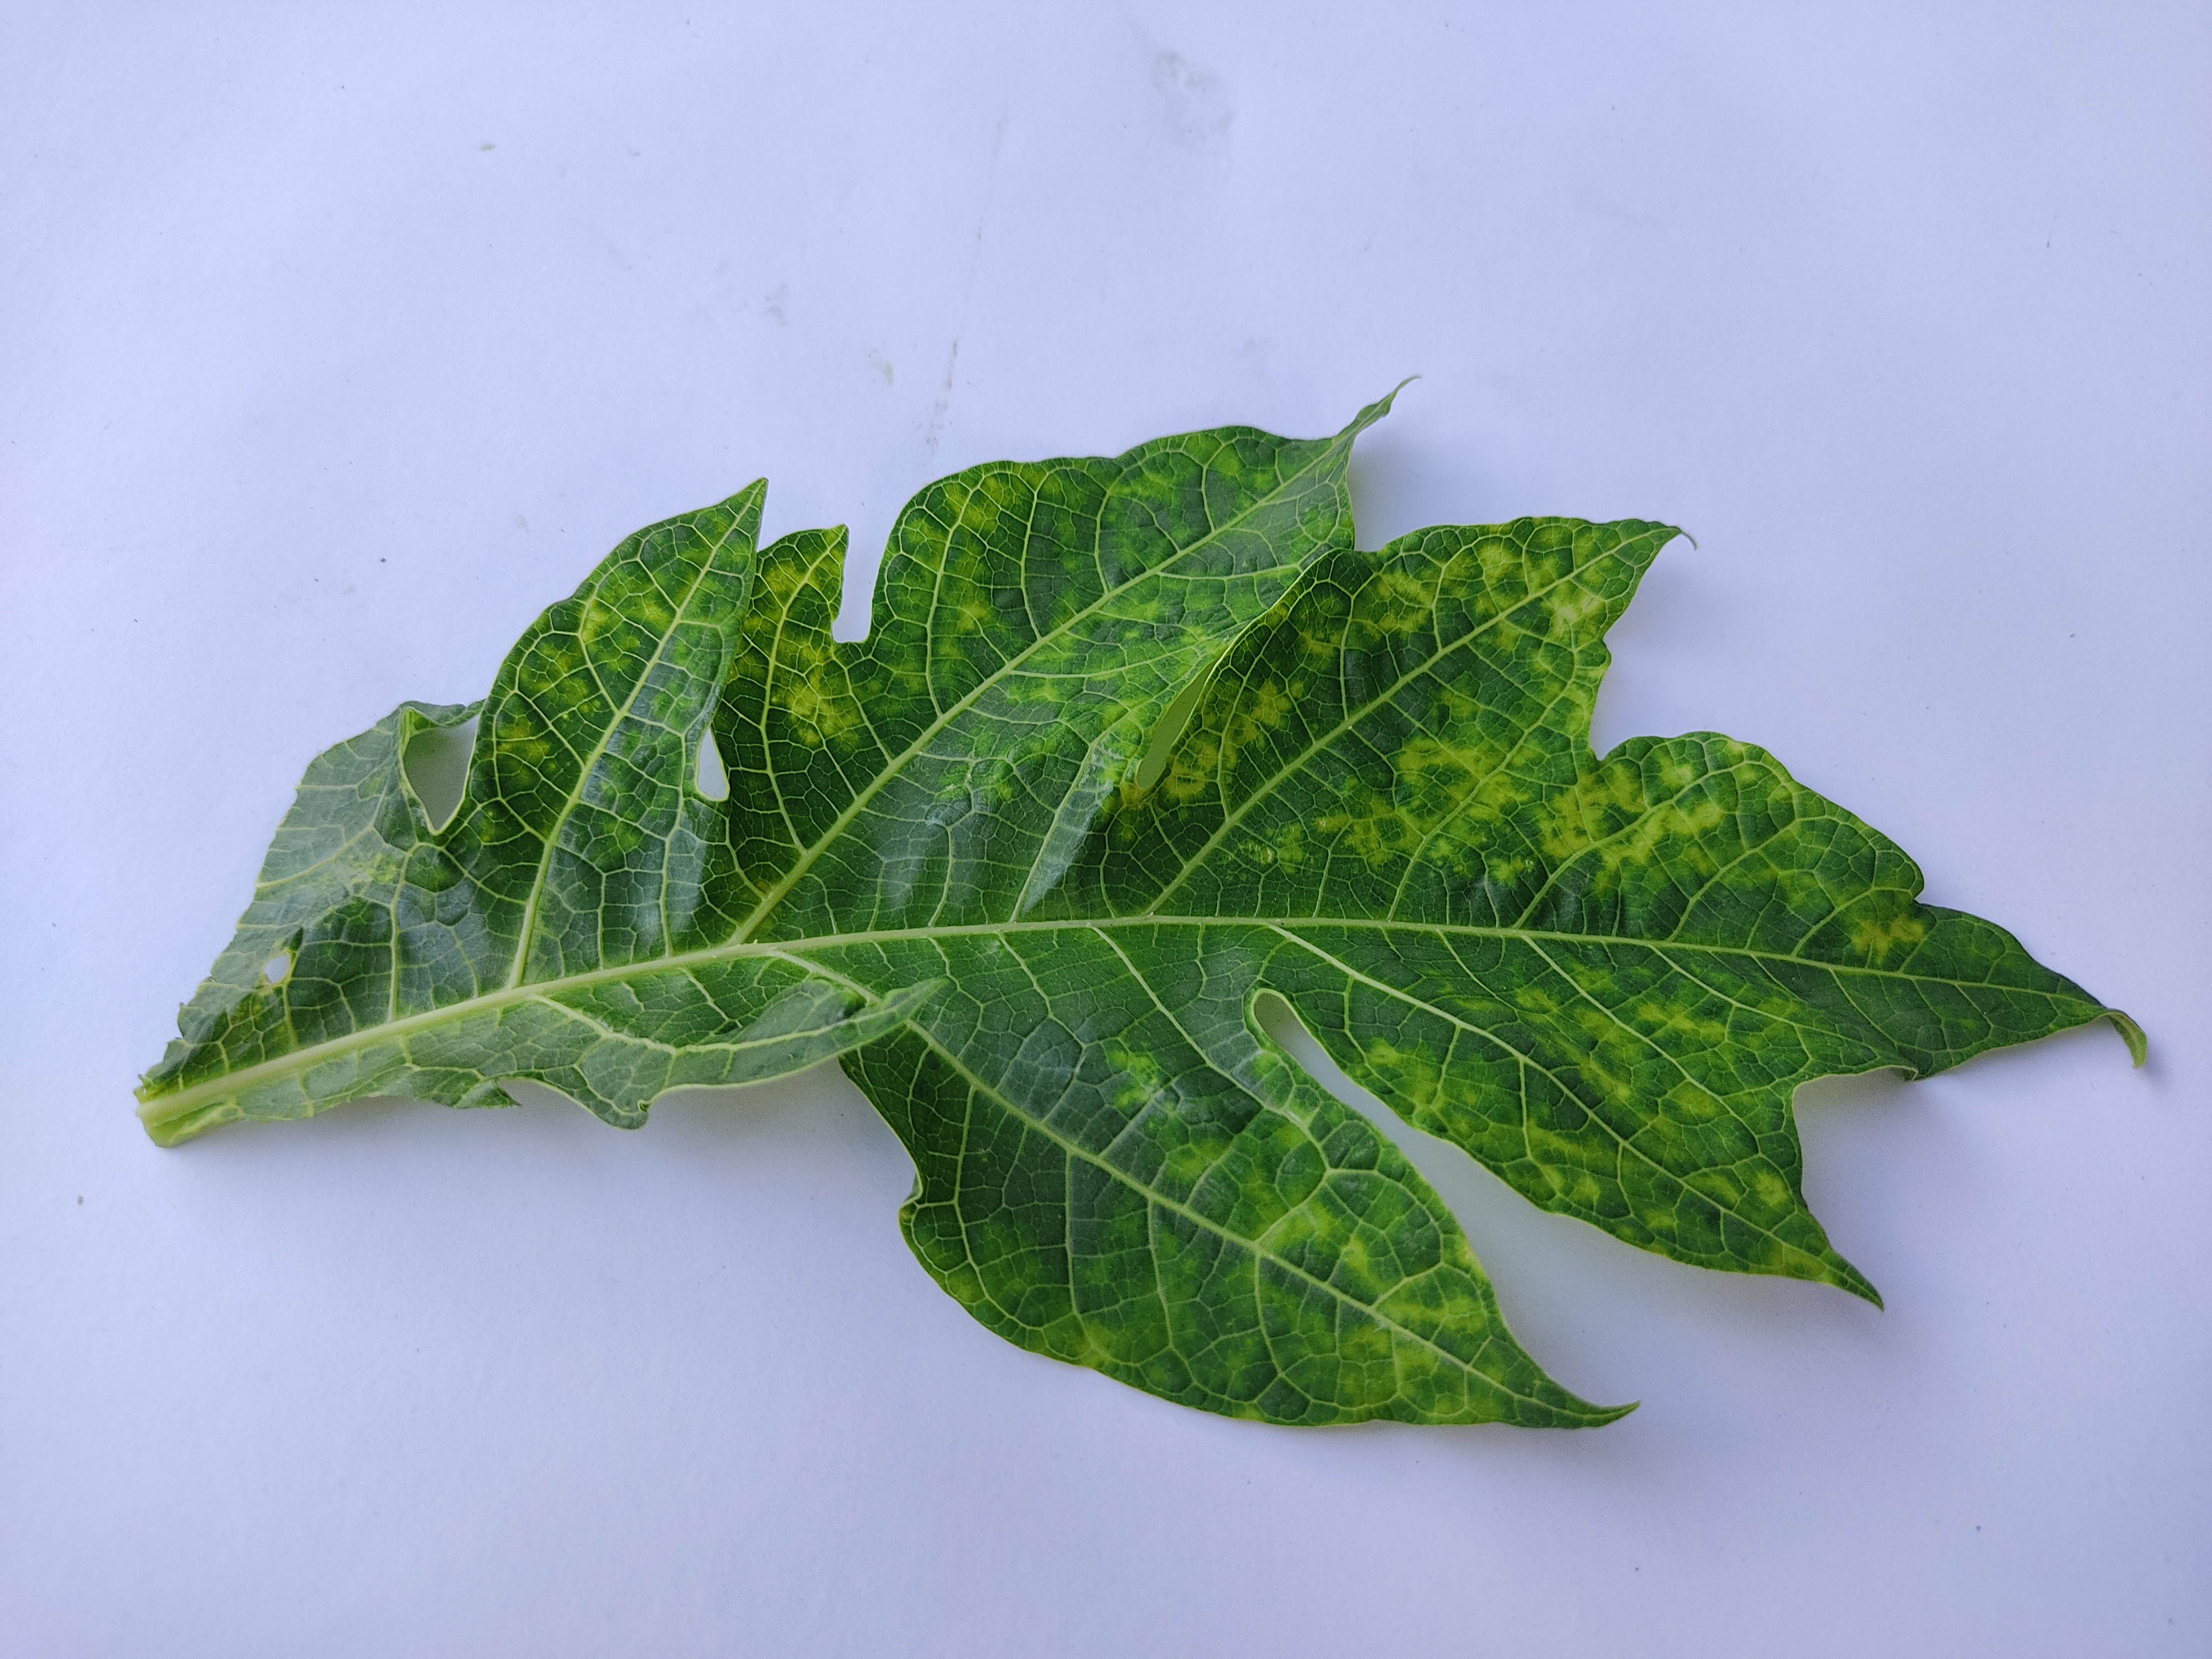
Label: Mosaic